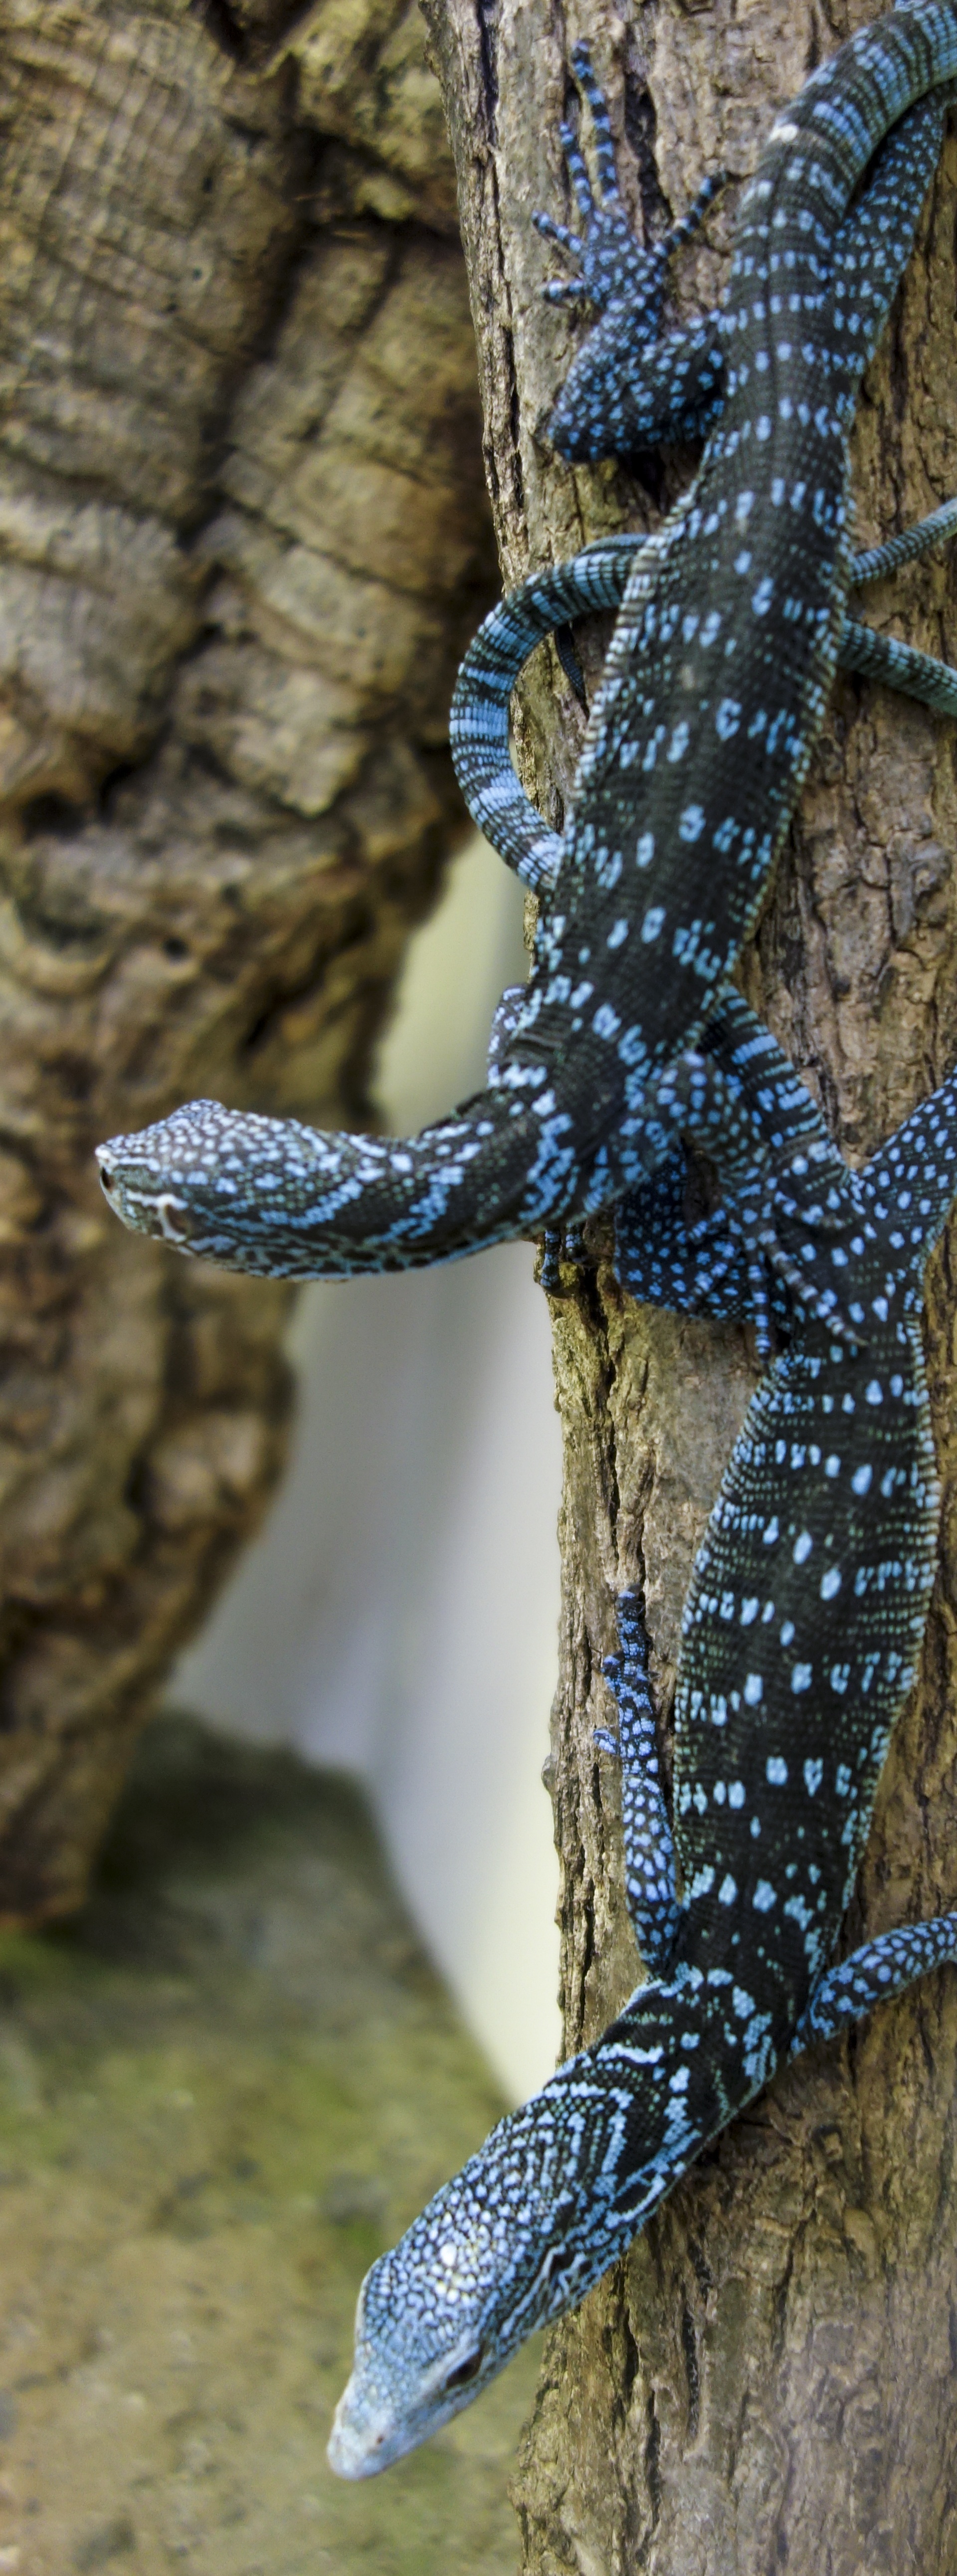
tree, nature, animal, wildlife, zoo, blue, reptile, scale, iguana, fauna, lizard, climb, art, creature, serpent, agamidae, insect eater, reisingers tree monitor, scaled reptile